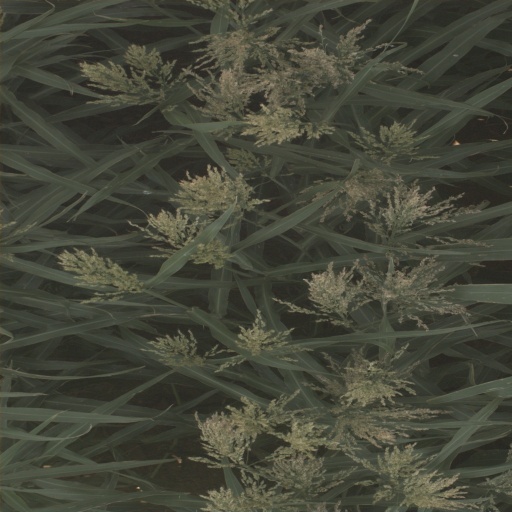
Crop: sorghum